SS Themistocles (1911)

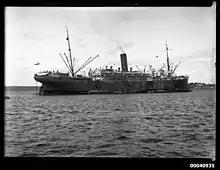
"Themistocles" anchored in Sydney Harbour with lighters alongside

In the Second World War "Themistocles" Started to sail between Liverpool and Australia. Between Liverpool and Freetown in Sierra Leone she sailed in convoys, but for the remainder of her route she sailed unescorted.